Øyvind Slåke

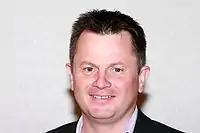
Øyvind Slåke.

Øyvind Slåke (born 17 February 1965) is a Norwegian politician for the Labour Party. Slåke heads the Norwegian Labour Party's Parliamentary Secretariat.